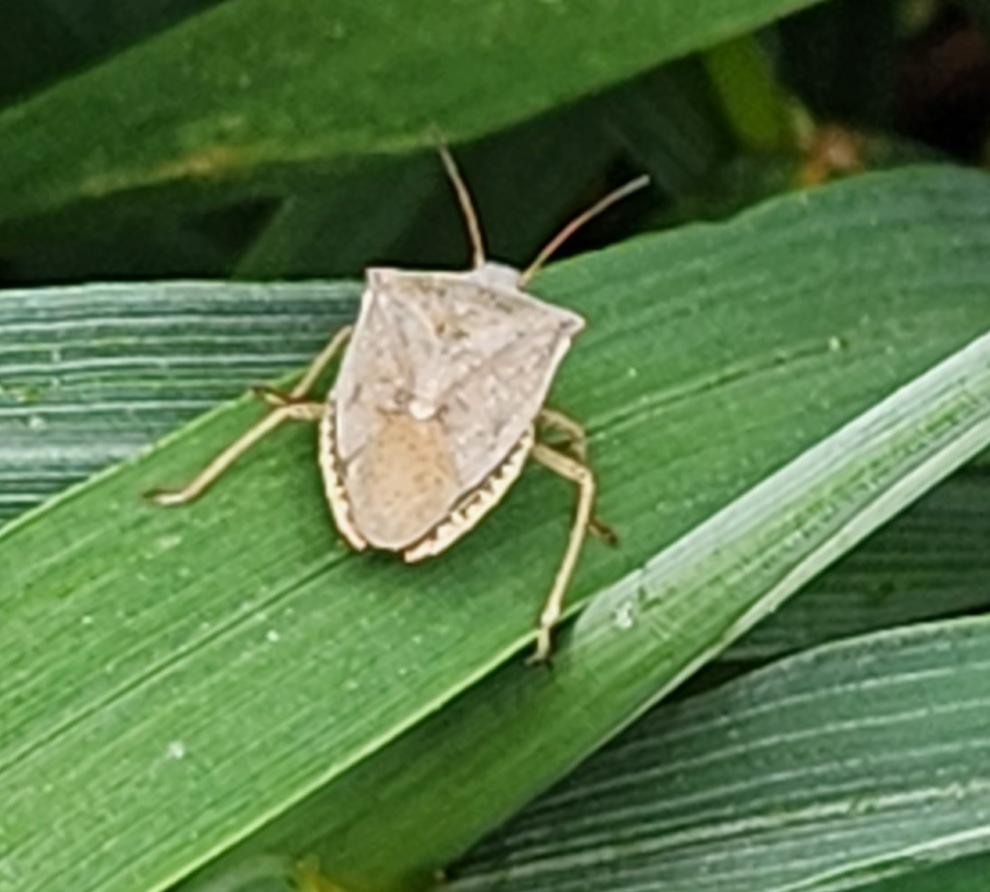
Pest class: stink_bug